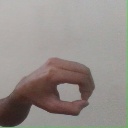
अक्षर: औ